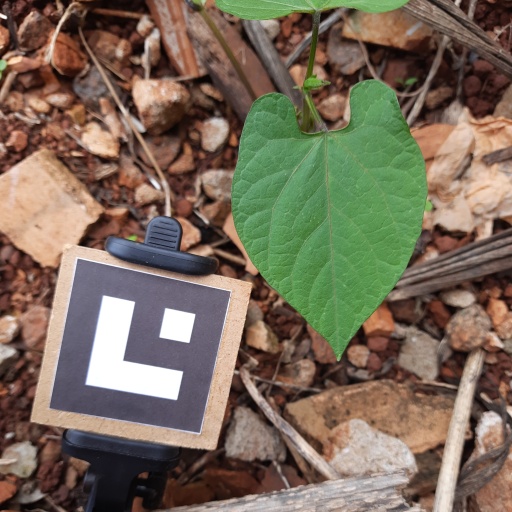
Observations: flat surface, no eating holes, under shade